Butch Patrick

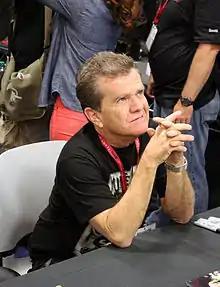
Patrick at the 2014 San Diego Comic-Con

Butch Patrick (born Patrick Alan Lilley; August 2, 1953) is an American actor and musician. Beginning his professional acting career at the age of seven, Patrick is perhaps best known for his role as child werewolf Eddie Munster on the CBS comedy television series "The Munsters" from 1964 to 1966 and in the 1966 feature film "Munster, Go Home!", and as Mark on the ABC Saturday morning series "Lidsville" from 1971 to 1973.